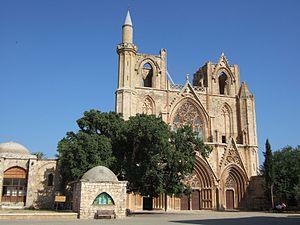
La mosquée Lala Mustapha Pacha antérieurement connue sous le nom de cathédrale Saint-Nicolas est l'édifice médiéval le plus important de Famagouste, en Chypre du Nord. Construite au début du XIVᵉ siècle dans un style gothique classique alors que l'île est sous la domination de la Maison de Lusignan, une famille d'origine française, la cathédrale est transformée en mosquée après la capture de Famagouste par l'Empire ottoman en 1571, fonction qu'elle a encore de nos jours. Elle porte le nom de Lala Mustafa Pacha, le conquérant de l'île.